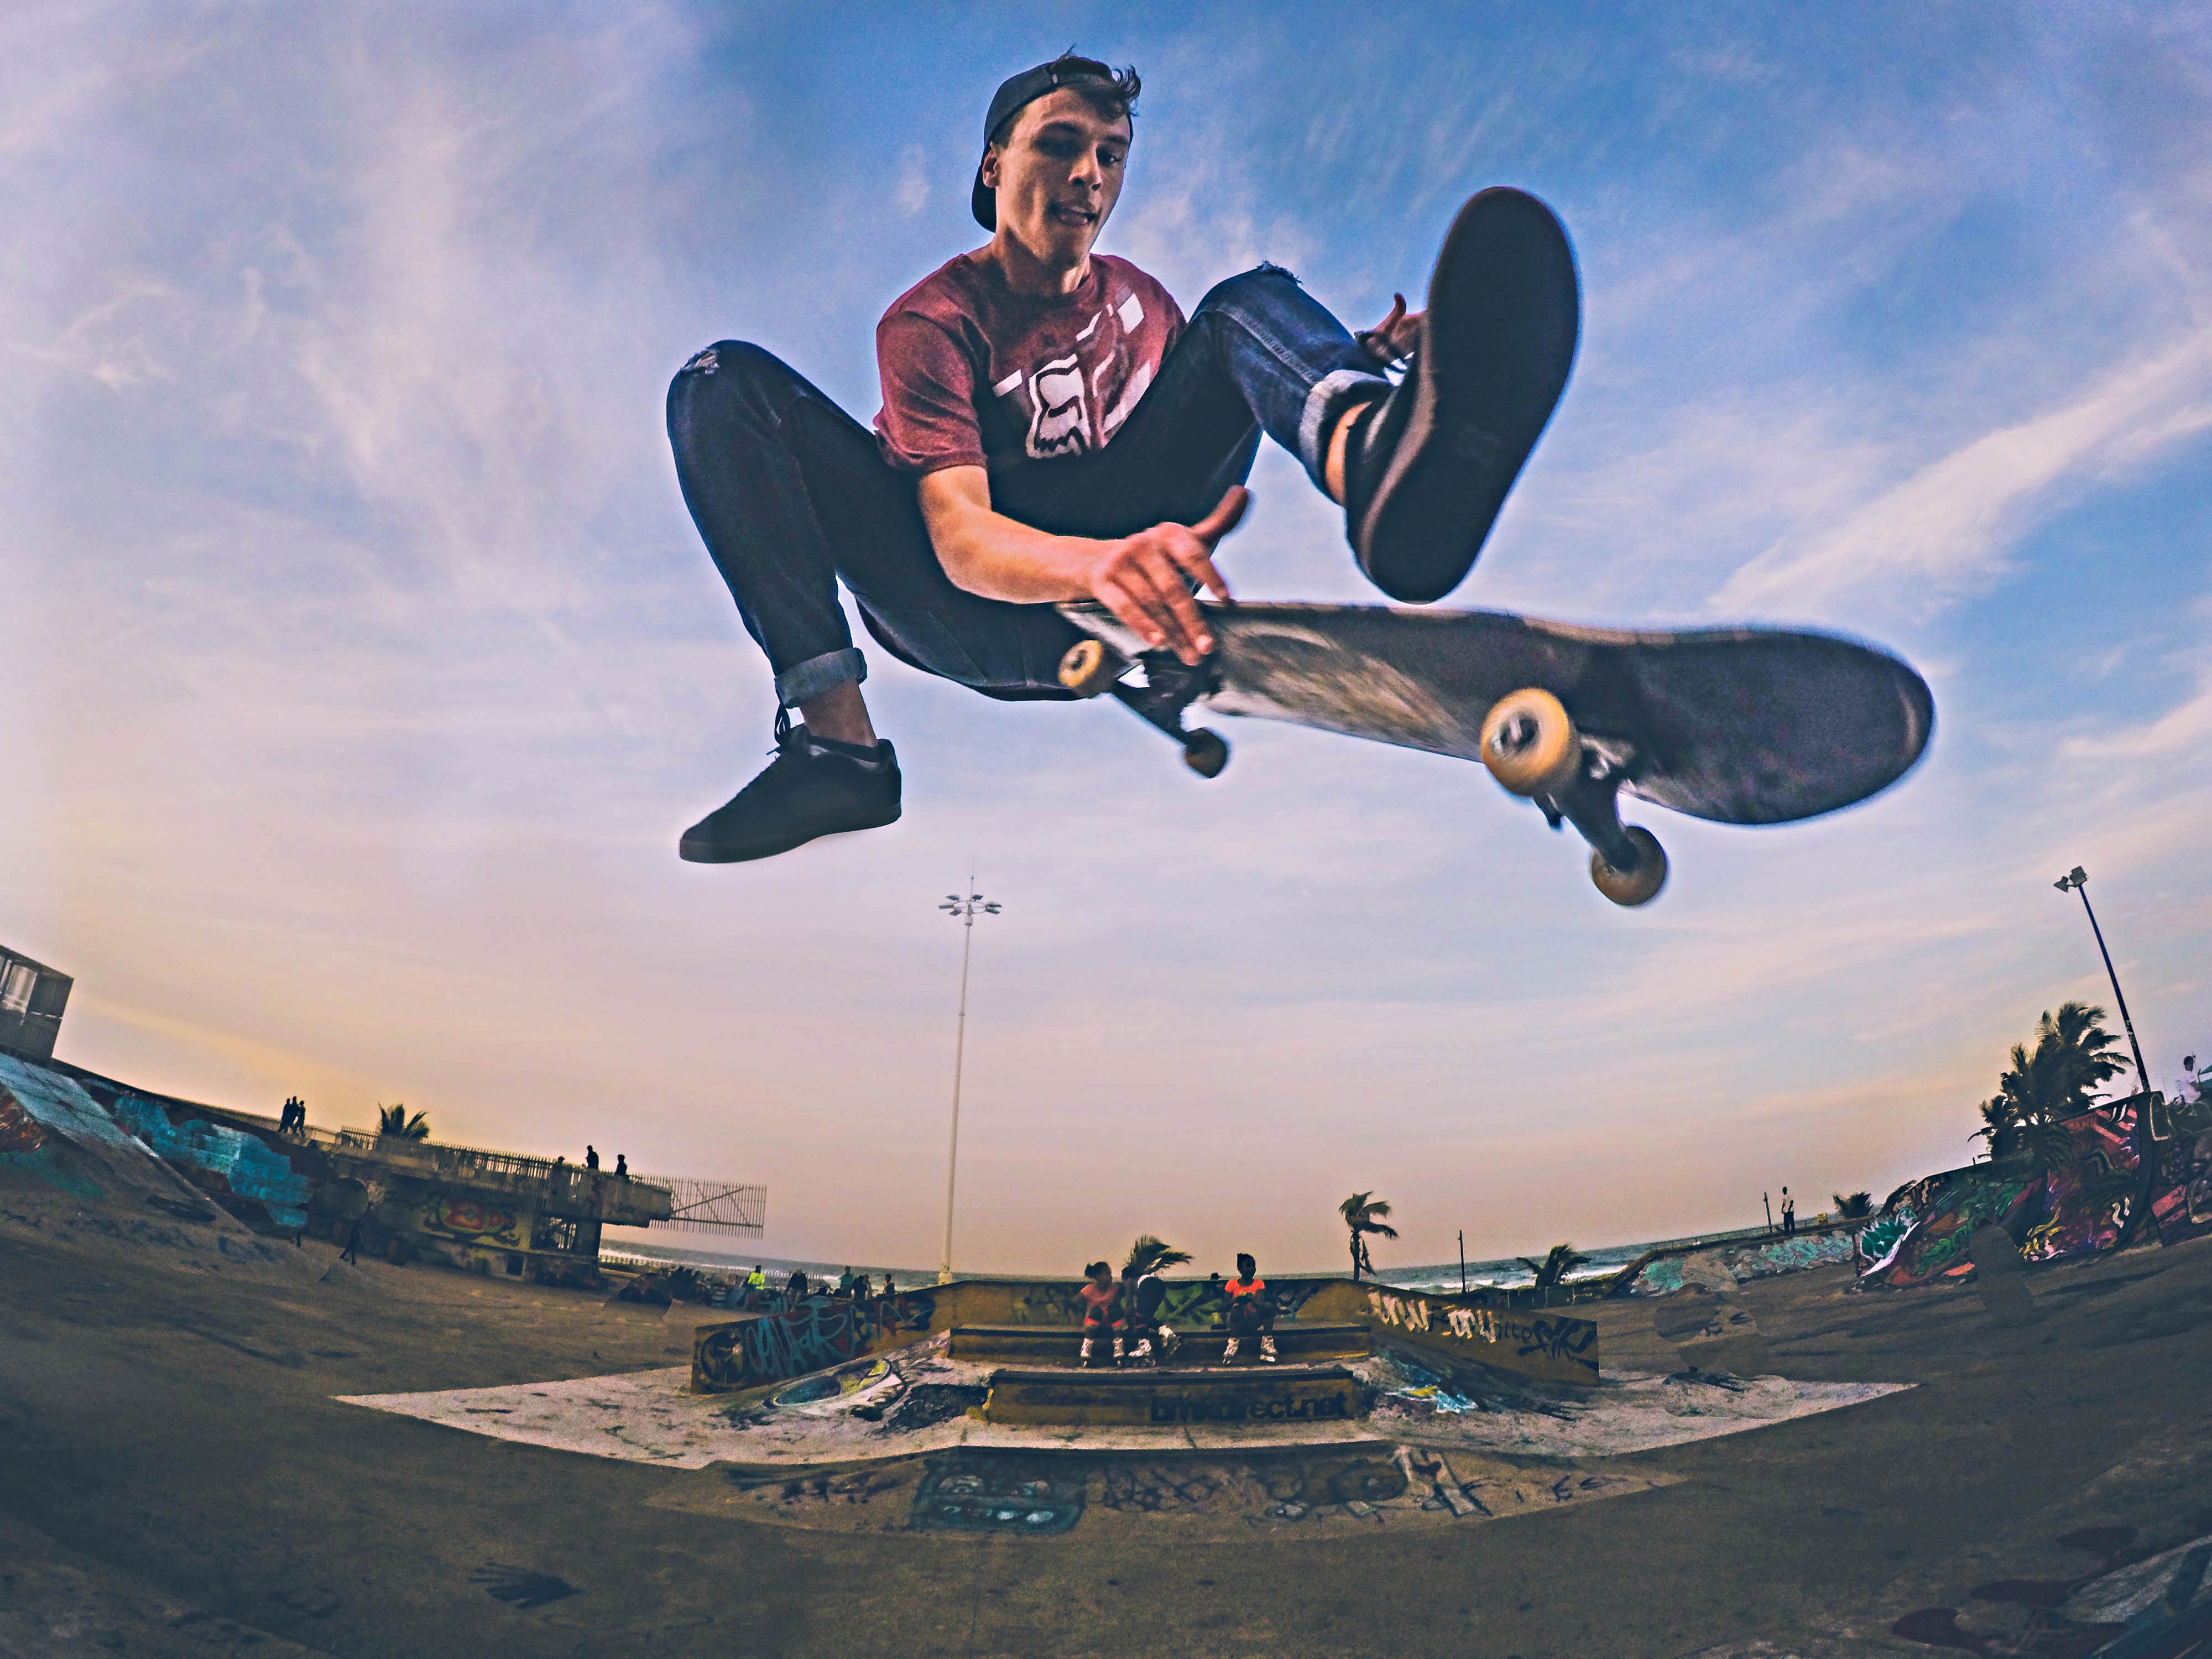
skateboard, skateboarding, snowboard, extreme sport, sports equipment, longboard, sports, snowboarding, atmosphere of earth, skateboarding equipment and supplies, boardsport, bicycle motocross